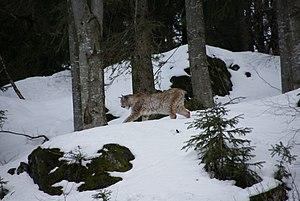
Le Lynx boréal, également appelé Lynx d'Eurasie, Lynx commun, Loup-cervier et improprement Lynx d'Europe, est une espèce de félin du genre Lynx. S'il est impropre de l'appeler Lynx d'Europe c'est parce que sa distribution est en fait largement eurasienne, atteignant le littoral nord-pacifique. Aisément reconnaissable à ses longues pattes, sa courte queue et sa face aux oreilles pointues, le Lynx boréal apparaît dans de grandes variétés de robes et de tailles.